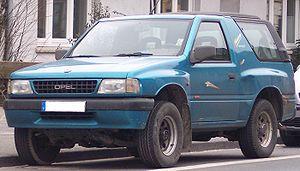
L'Opel Frontera est le tout premier véhicule tout-terrain du constructeur allemand Opel, construit de 1991 à 2004 sur le marché ouest-européen.